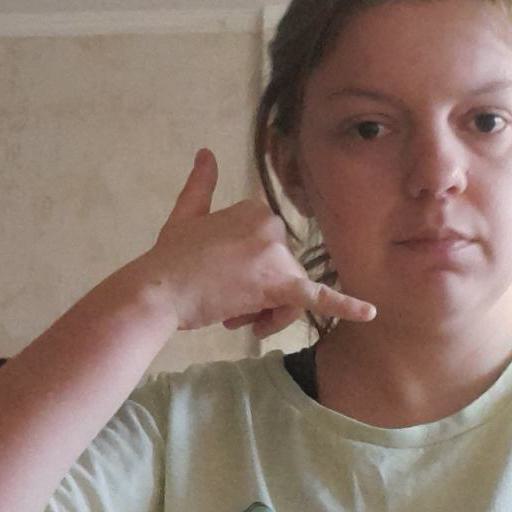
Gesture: call